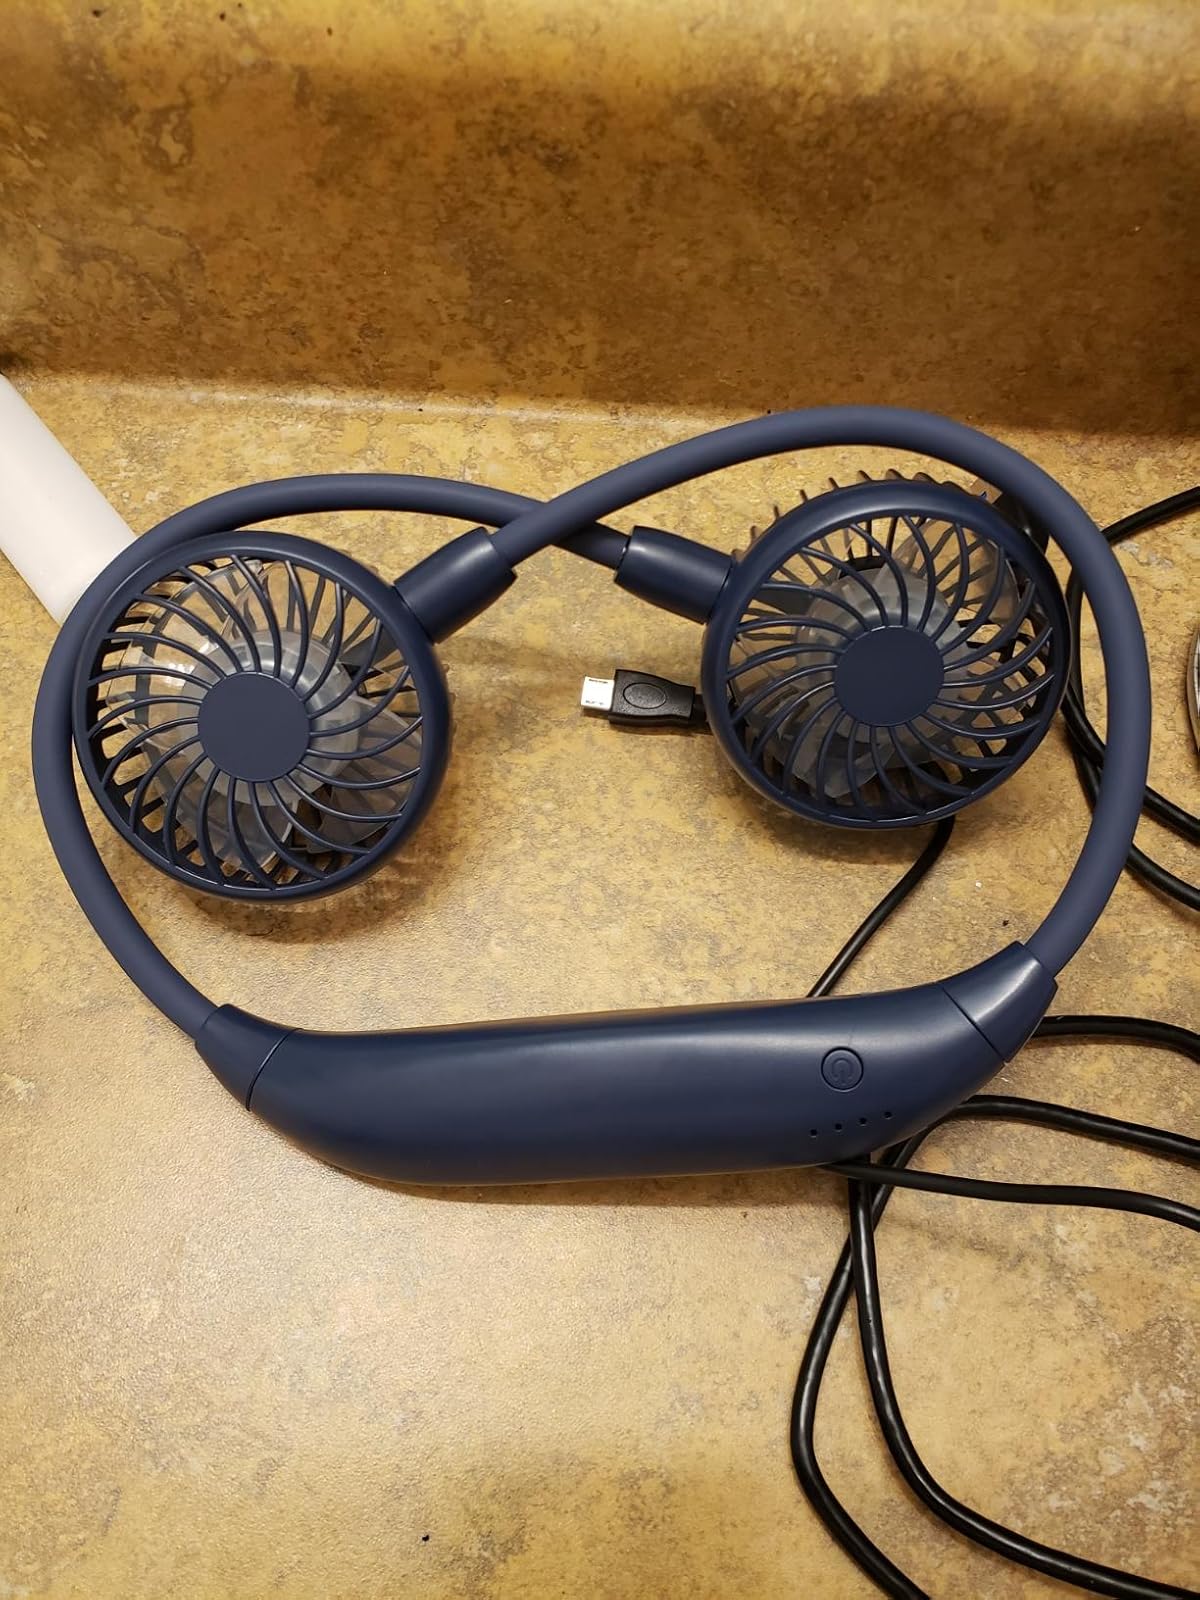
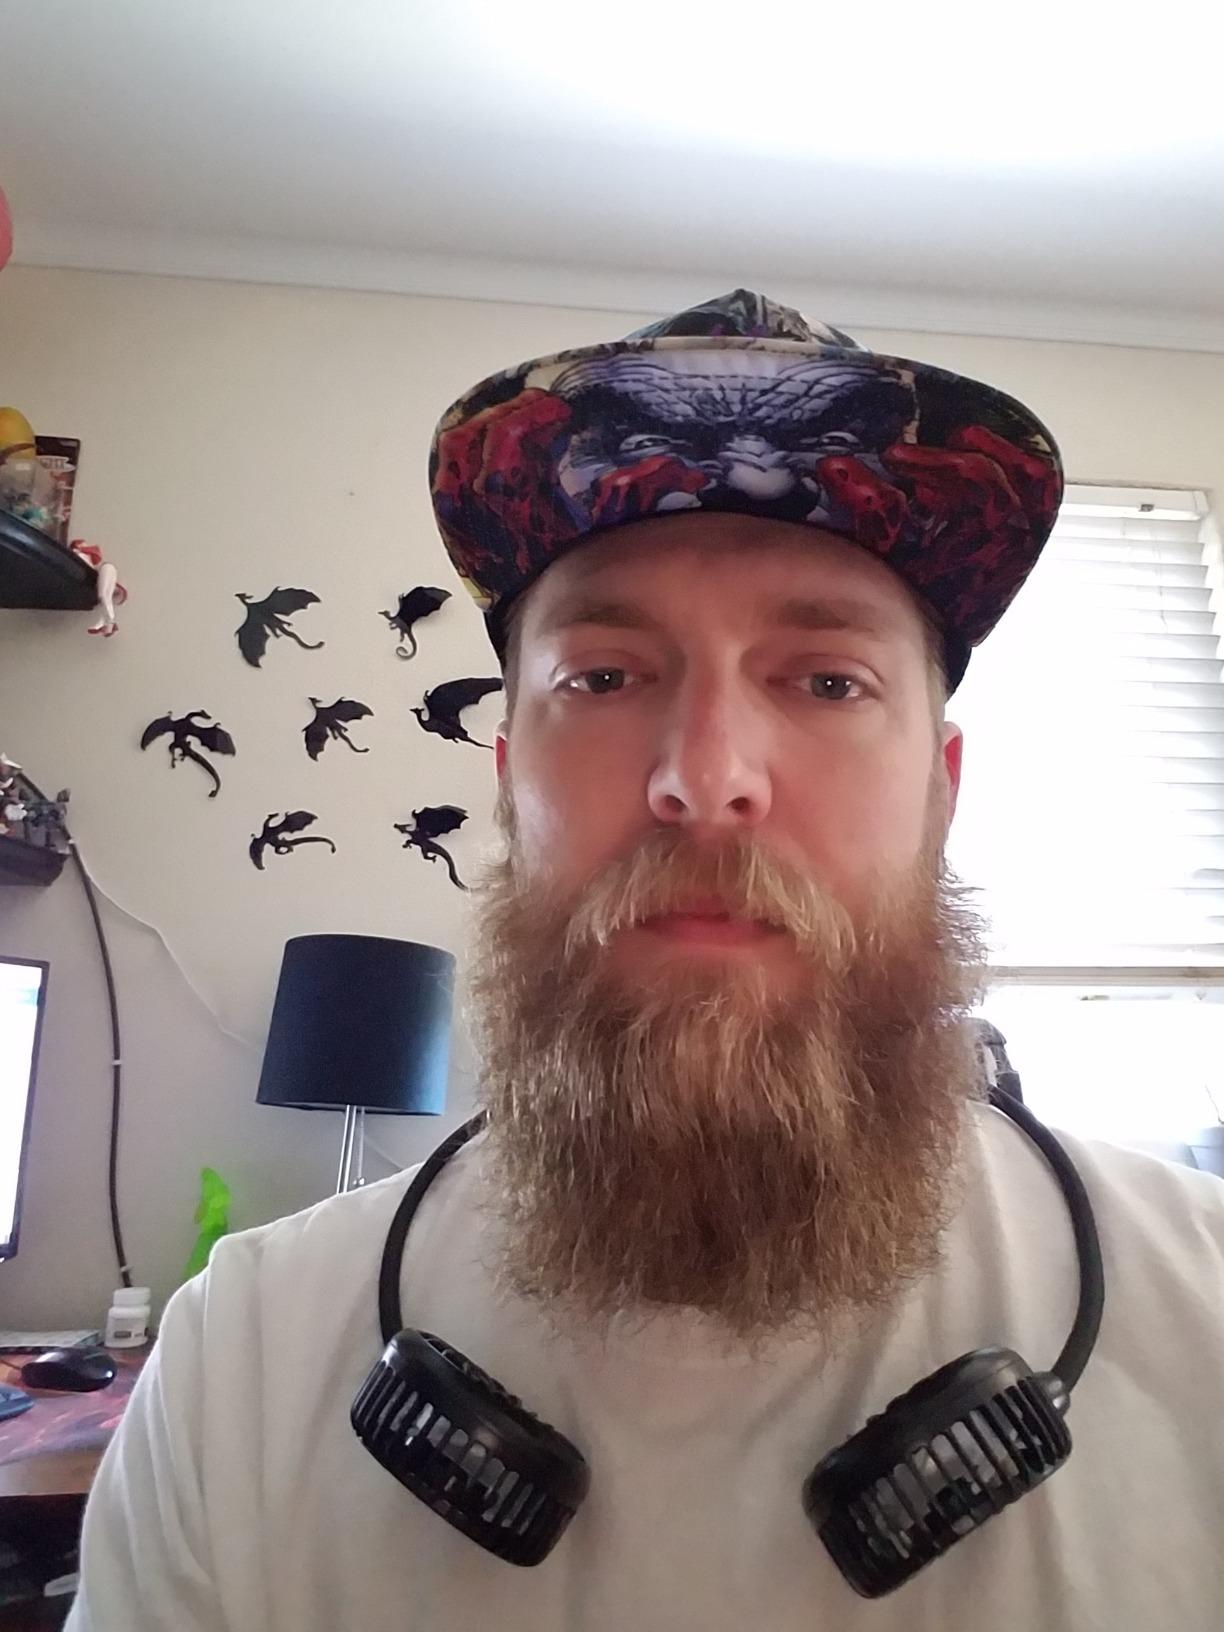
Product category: fan
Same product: no